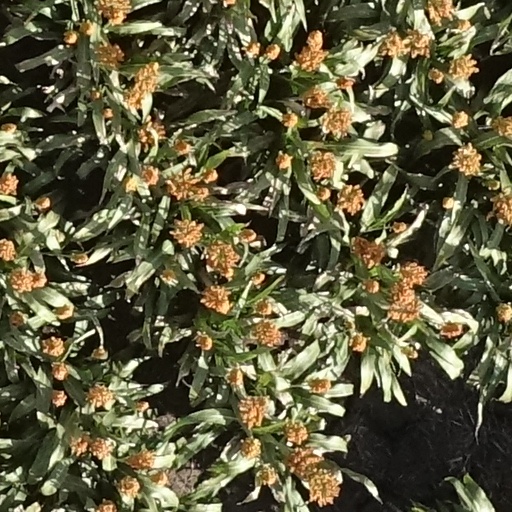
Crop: sorghum